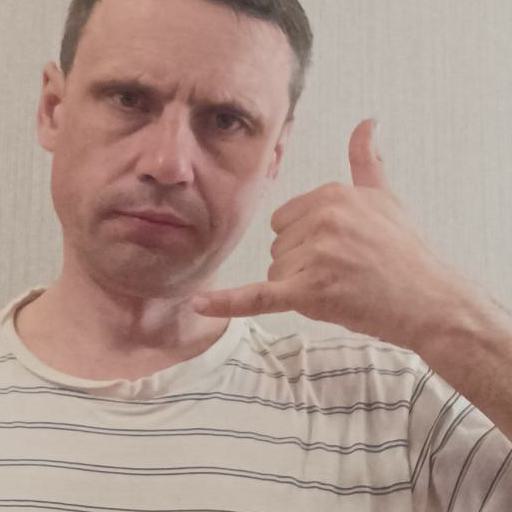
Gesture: call